Baseball rules

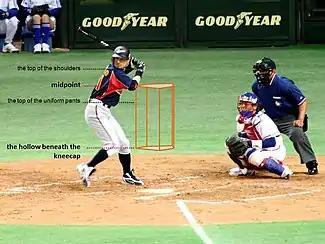
The strike zone, which determines the outcome of most pitches, varies in vertical length depending on the batter's typical height while swinging.

Only the pitcher's and catcher's locations are fixed, and then only at the beginning of each pitch. Thus, the players on the field move around as needed to defend against scoring a run. Many variations of this are possible, as location depends upon the situation. Circumstances such as the number of outs, the count (balls and strikes) on the batter, the number and speed of runners, the ability of the fielders, the ability of the pitcher, the type of pitch thrown, the tendencies of the hitter, and the inning cause the fielders to move to more strategic locations on the field. Common defensive strategies include: playing for the bunt, trying to prevent a stolen base, moving to a shallow position to throw out a runner at home, playing at "double play depth", and moving fielders to locations where hitters are most likely to hit the ball.